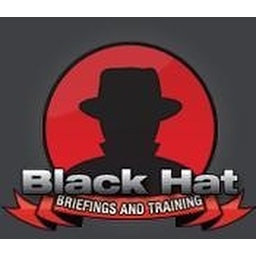
Going to black hat in Vegas